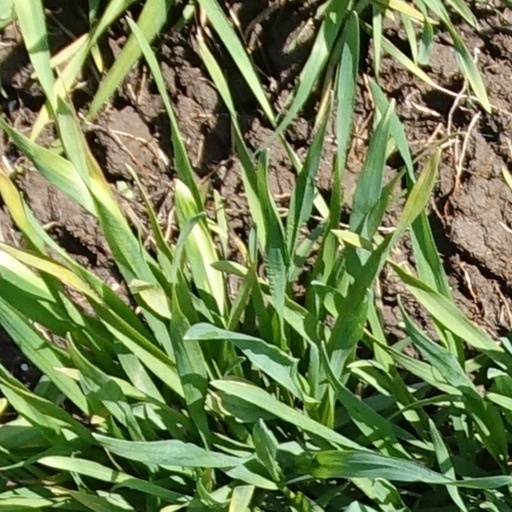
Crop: wheat